Jew (word)

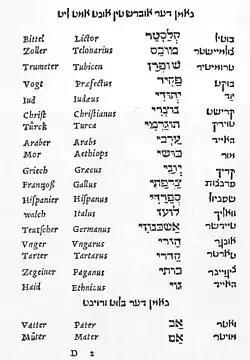
A page from Elia Levita's Yiddish–Hebrew–Latin–German dictionary (16th century) contains a list of nations, including an entry for Jew:

The Septuagint (reputedly a product of Hellenistic Jewish scholarship) and other Greek documents translated , "Yehudi" and the Aramaic "" using the Koine Greek term "Ioudaios" (pl. "Ioudaioi"), which had lost the 'h' sound. The Latin term, following the Greek version, is "Iudaeus", and from these sources the term passed to other European languages. The Old French "giu", earlier "juieu", had elided (dropped) the letter "d" from the Latin "Iudaeus". The Middle English word "Jew" derives from Old English where the word is attested as early as 1000 in various forms, such as "Iudeas", "Gyu", "Giu", "Iuu", "Iuw", "Iew". The Old English name is derived from Old French. The modern French term is "Juif/Juive" (m/f).